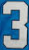
Number: 3